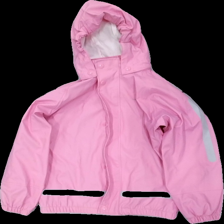
View: front
Type: Rain jacket
Category: Children
Brand: On The Peak
Colors: Pink
Material: 57% acryl 43% poly
Pattern: Other
Cut: Regular
Size: 122
Season: All
Stains: Minor
Price range: 50-100
Recommended usage: Reuse